Death of Esther Dingley

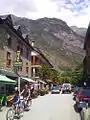
Benasque, the last place where Esther Dingley was seen

Esther Dingley was a British woman who disappeared in November 2020 while hiking in the Pyrenees. On 23 July 2021, part of Dingley's skull was found near a track by mountain runners. On 9 August of that same year, her partner Daniel Colegate found her other remains.